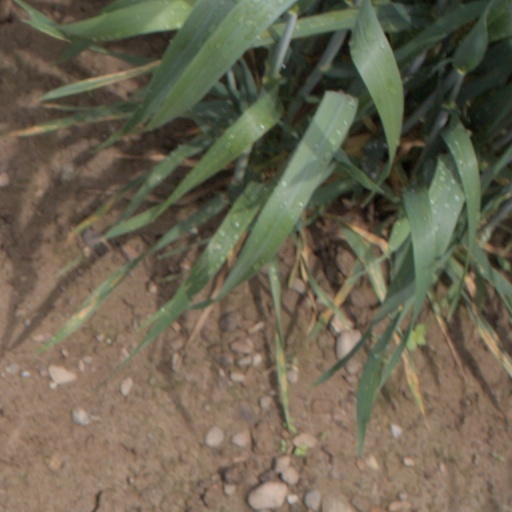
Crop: wheat